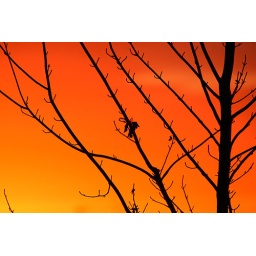
Most of the trees by the house are bare except for just a few leaves like this.